X-ray birefringence imaging

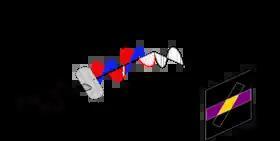

X‑ray birefringence imaging (XBI) can be considered the X‑ray analogue of the polarizing optical microscope. XBI uses linearly polarized X-rays with an energy tuned to an elemental absorption edge. The tuned X-rays interact solely with the absorbing element, thus allowing the local anisotropy of the bonding environment of the X‑ray absorbing element to be studied. Due to the requirement of linearly polarized tunable X-rays a synchrotron source is necessary. Interaction with the bonding environment of the selected element in the sample changes the incident X-ray polarization plane. A polarization analyzer is used to diffract the rotated component of the polarization plane to an area detector. The greater the vertical component of the polarization plane the greater the intensity observed on the detector. In this way, it is possible to study the distribution of bond environments containing the X-ray absorbing element in a spatially resolved manner.